Paddy mail

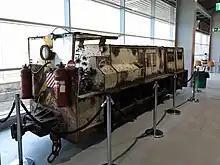
Paddy Train at the NRM Shildon; this had been located at Ellington Colliery in Northumberland before retirement

Paddy mails were workmen's trains operated by companies in Britain to transport workers from their "shanty villages" to their place of work or between the work sites.